Linn of Tummel

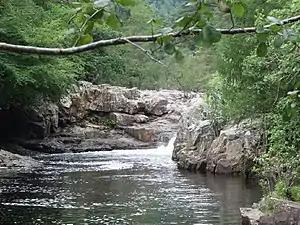
Linn of Tummel

Linn of Tummel is a woodland property at the confluence of the rivers Garry and Tummel, near Pitlochry in Perthshire, Scotland. It is owned and maintained by the National Trust for Scotland, and is adjacent to the Trust's property at Killiecrankie.